Istanbul

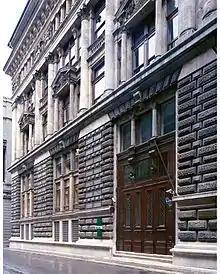
Ottoman Central Bank Head Office (1892) on Bankalar Caddesi

Istanbul is primarily known for its Byzantine and Ottoman architecture, but its buildings reflect the various peoples and empires that have previously ruled the city. Examples of Genoese and Roman architecture remain visible in Istanbul alongside their Ottoman counterparts. While nothing of the architecture of the classical Greek period has survived, Roman architecture has proved to be more durable. Obelisks from the Hippodrome of Constantinople are still visible in Sultanahmet Square, while a section of the Valens Aqueduct, constructed in the late 4th century, stands relatively intact at the western edge of the Fatih district. The Column of Constantine, erected in 330 AD to mark the new Roman capital, still stands not far from the Hippodrome.